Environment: real
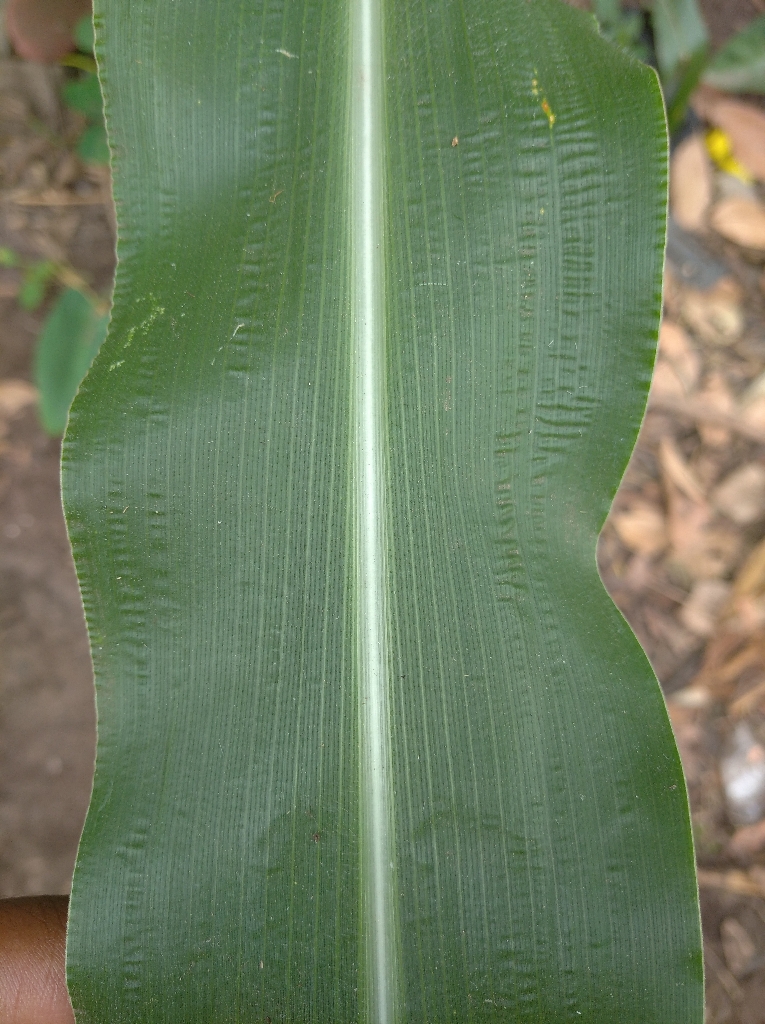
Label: healthy